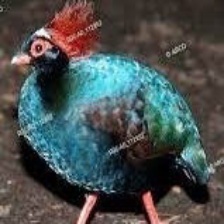
Species: CRESTED WOOD PARTRIDGE
Scientific name: ROLLULUS ROULOUL
ImageNet parent category: partridge